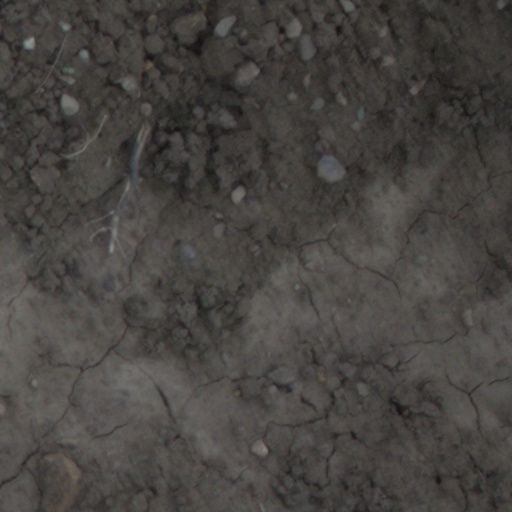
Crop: wheat